History of heraldry

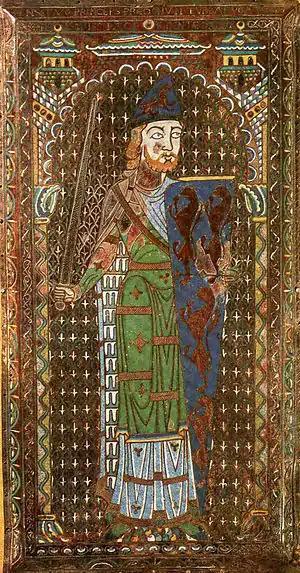
Enamel from the tomb of Geoffrey Plantagenet, Count of Anjou, showing his shield in profile, with four out of what were presumably six lions visible (six lions are on the shield of the effigy of his grandson William Longespée, d. 1226).

The oldest extant depiction of a coloured armoury can be seen on the tomb of Geoffrey Plantagenet, Count of Anjou, who died in 1151. An enamel, probably commissioned by Geoffrey's widow between 1155 and 1160, depicts him carrying a blue shield decorated with six golden lions rampant. He wears a blue helmet adorned with another lion, and his cloak is lined in vair. A medieval chronicle states that Geoffrey was given a shield of this description when he was knighted by his father-in-law, Henry I, in 1128; but this account probably dates to about 1175. The earliest evidence of the association of lions with the English crown is a seal bearing two lions passant, used by the future King John during the lifetime of his father, Henry II, who died in 1189. Since Henry was the son of Geoffrey Plantagenet, it seems reasonable to suppose that the adoption of lions as an heraldic emblem by Henry or his sons might have been inspired by Geoffrey's shield. John's elder brother, Richard the Lionheart, who succeeded his father on the throne, is believed to have been the first to have borne the arms of three lions passant-guardant, still the arms of England, having earlier used two lions rampant combatant, which arms may also have belonged to his father. Richard is also credited with having originated the English crest of a lion statant (now statant-guardant).